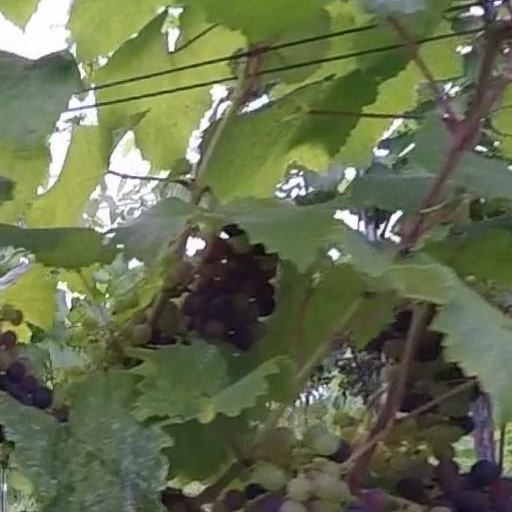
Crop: grape